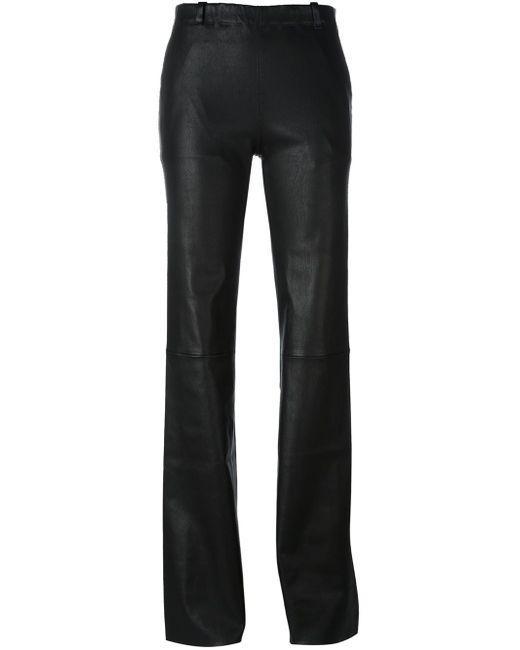
damen klassische ausgestellte Lederhose hohe Taille Gürtelschlaufen Reißverschlusstaschen in Schwarz